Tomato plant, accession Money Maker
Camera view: tilt-top (135 deg); turntable rotation: 210 degrees
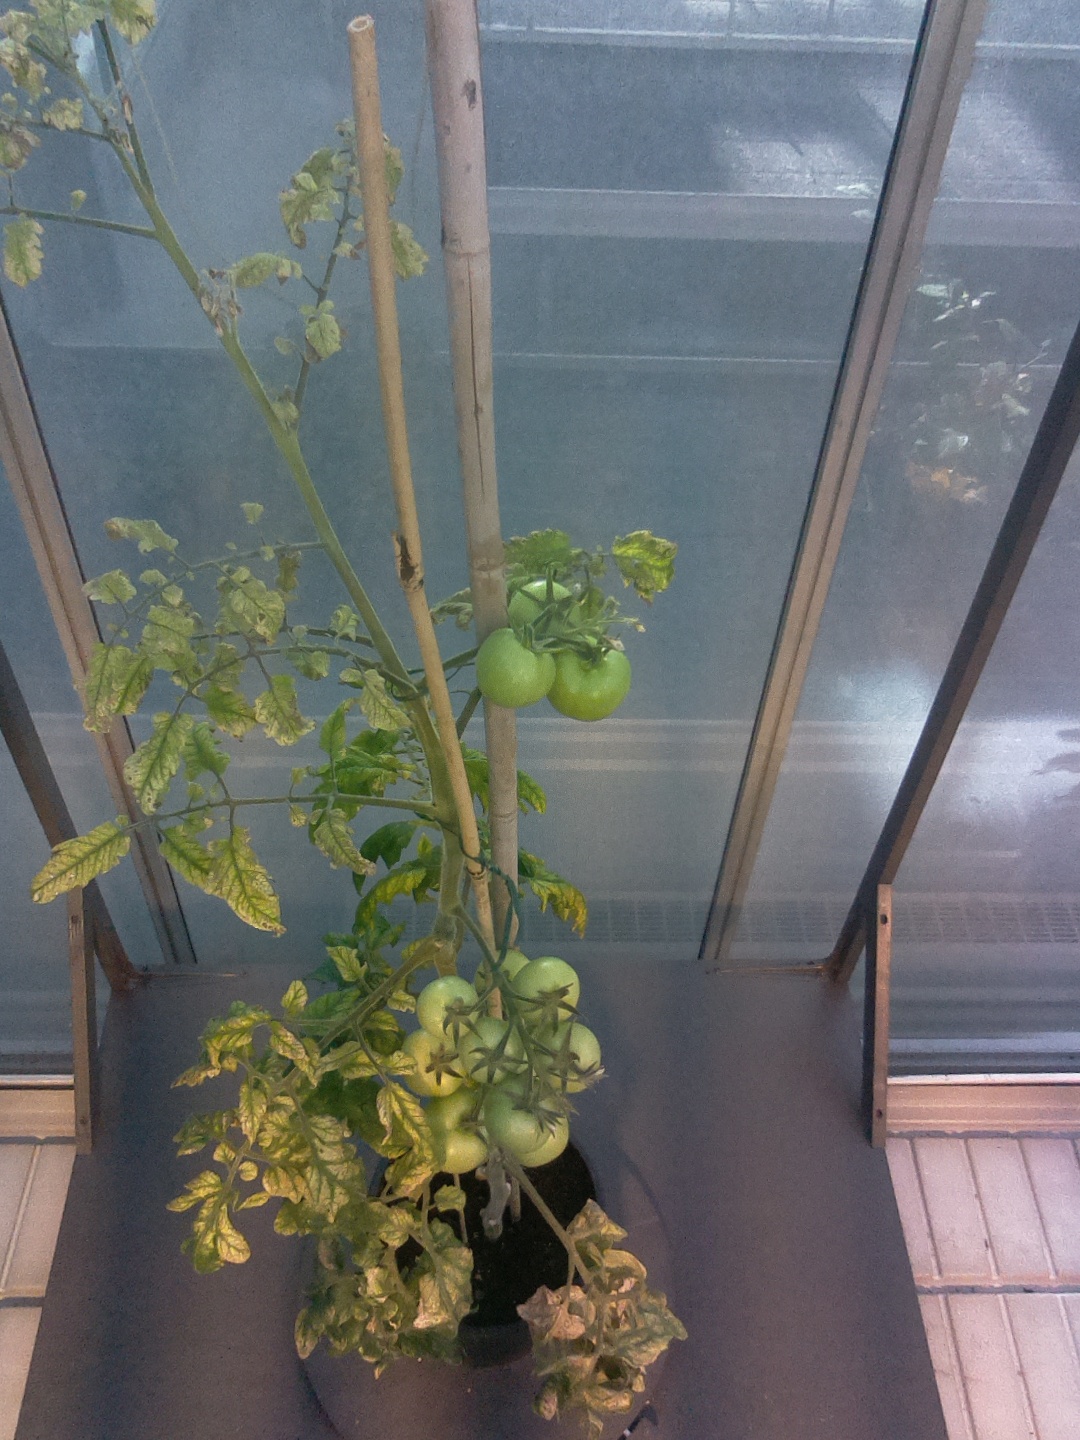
BBCH growth stage 76: 60%-70% of final fruit size